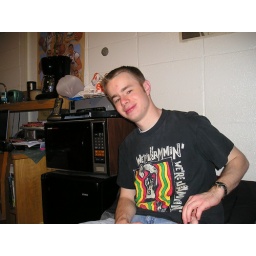
looking cute in his jammin shirt